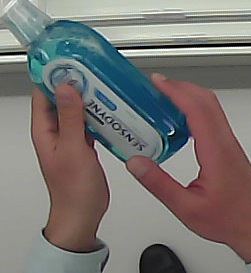
Product: sensodyne_mouthwash